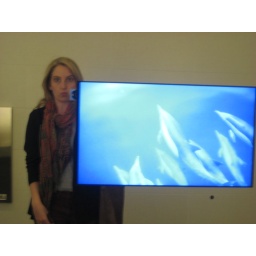
tv in the mirror in the bathroom